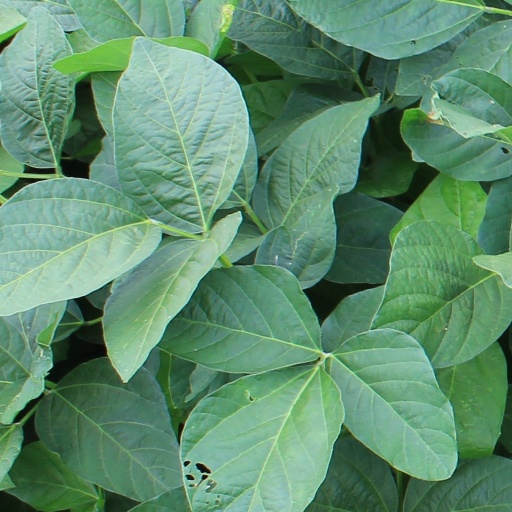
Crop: soybean